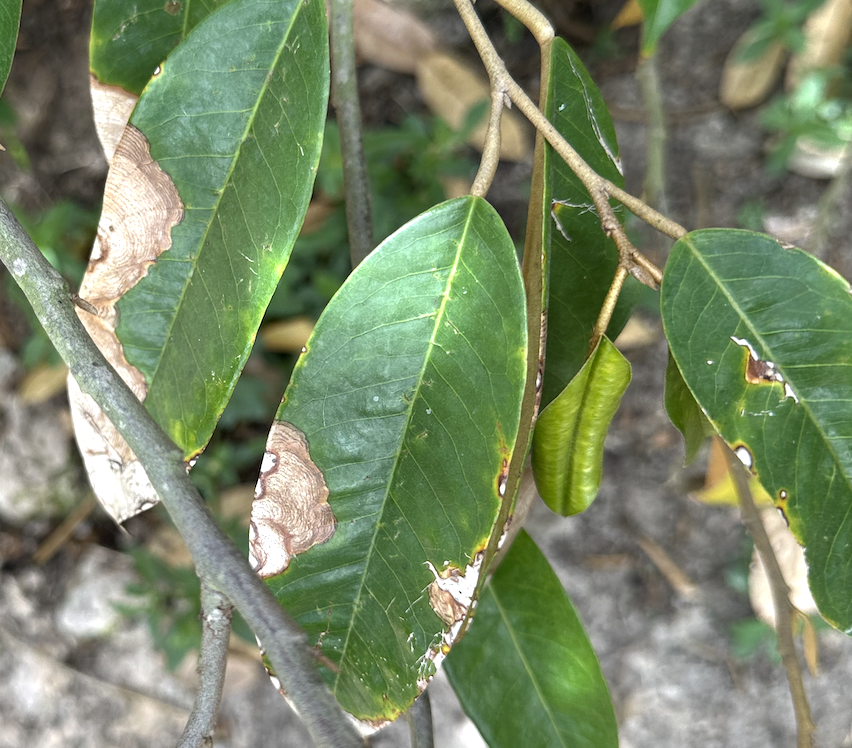
Label: anthracnose_disease